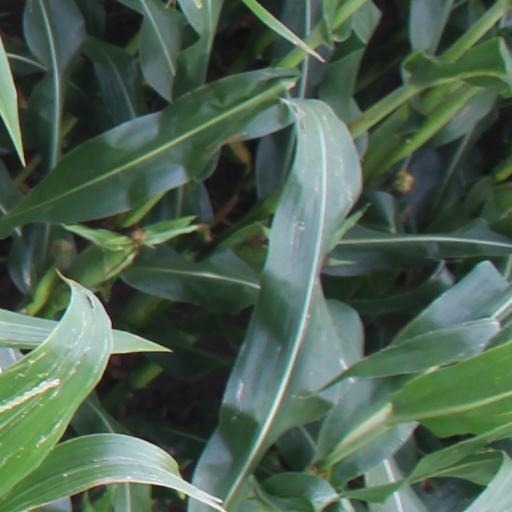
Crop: maize; corn